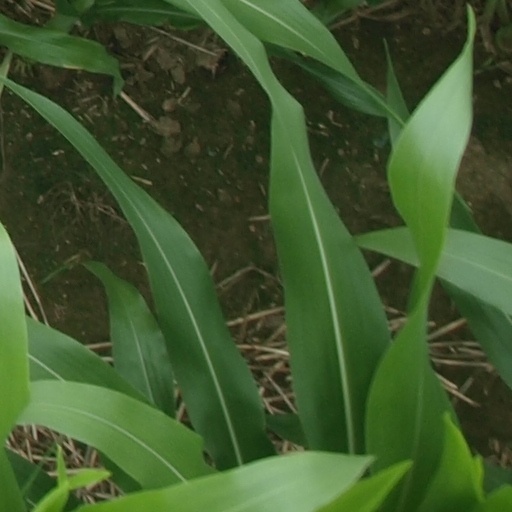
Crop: maize; corn